The Girl Puzzle

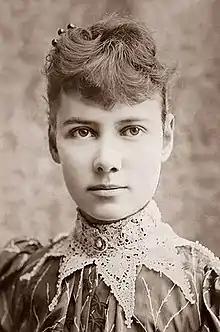
Nellie Bly circa 1890

Amanda Matthews named the art installation after Nellie Bly's first published article, "The Girl Puzzle", which ran on January 25, 1885, in the "Pittsburgh Dispatch" newspaper. Only twenty years old, coming from a large working-class family, Bly had bravely responded to a previously published misogynist complaint about women wage-earners, and the editor hired her to write again for the newspaper, eventually as a full-time reporter. She chose her pseudonym after the title of a popular song by Stephen Foster, "Nelly Bly", but the misspelling of "Nellie" by the newspaper stuck. Her series of articles exposing the harrowing experiences of women factory workers in Pittsburgh led to the anger of local industrialists, and she eventually left to serve as a foreign correspondent in Mexico.